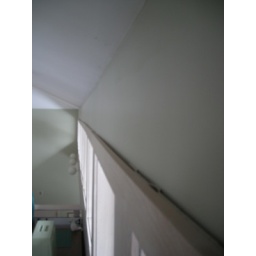
Bowed out wall of glass in loft area